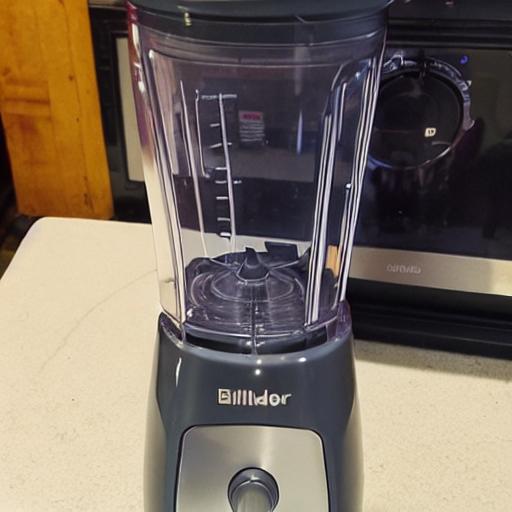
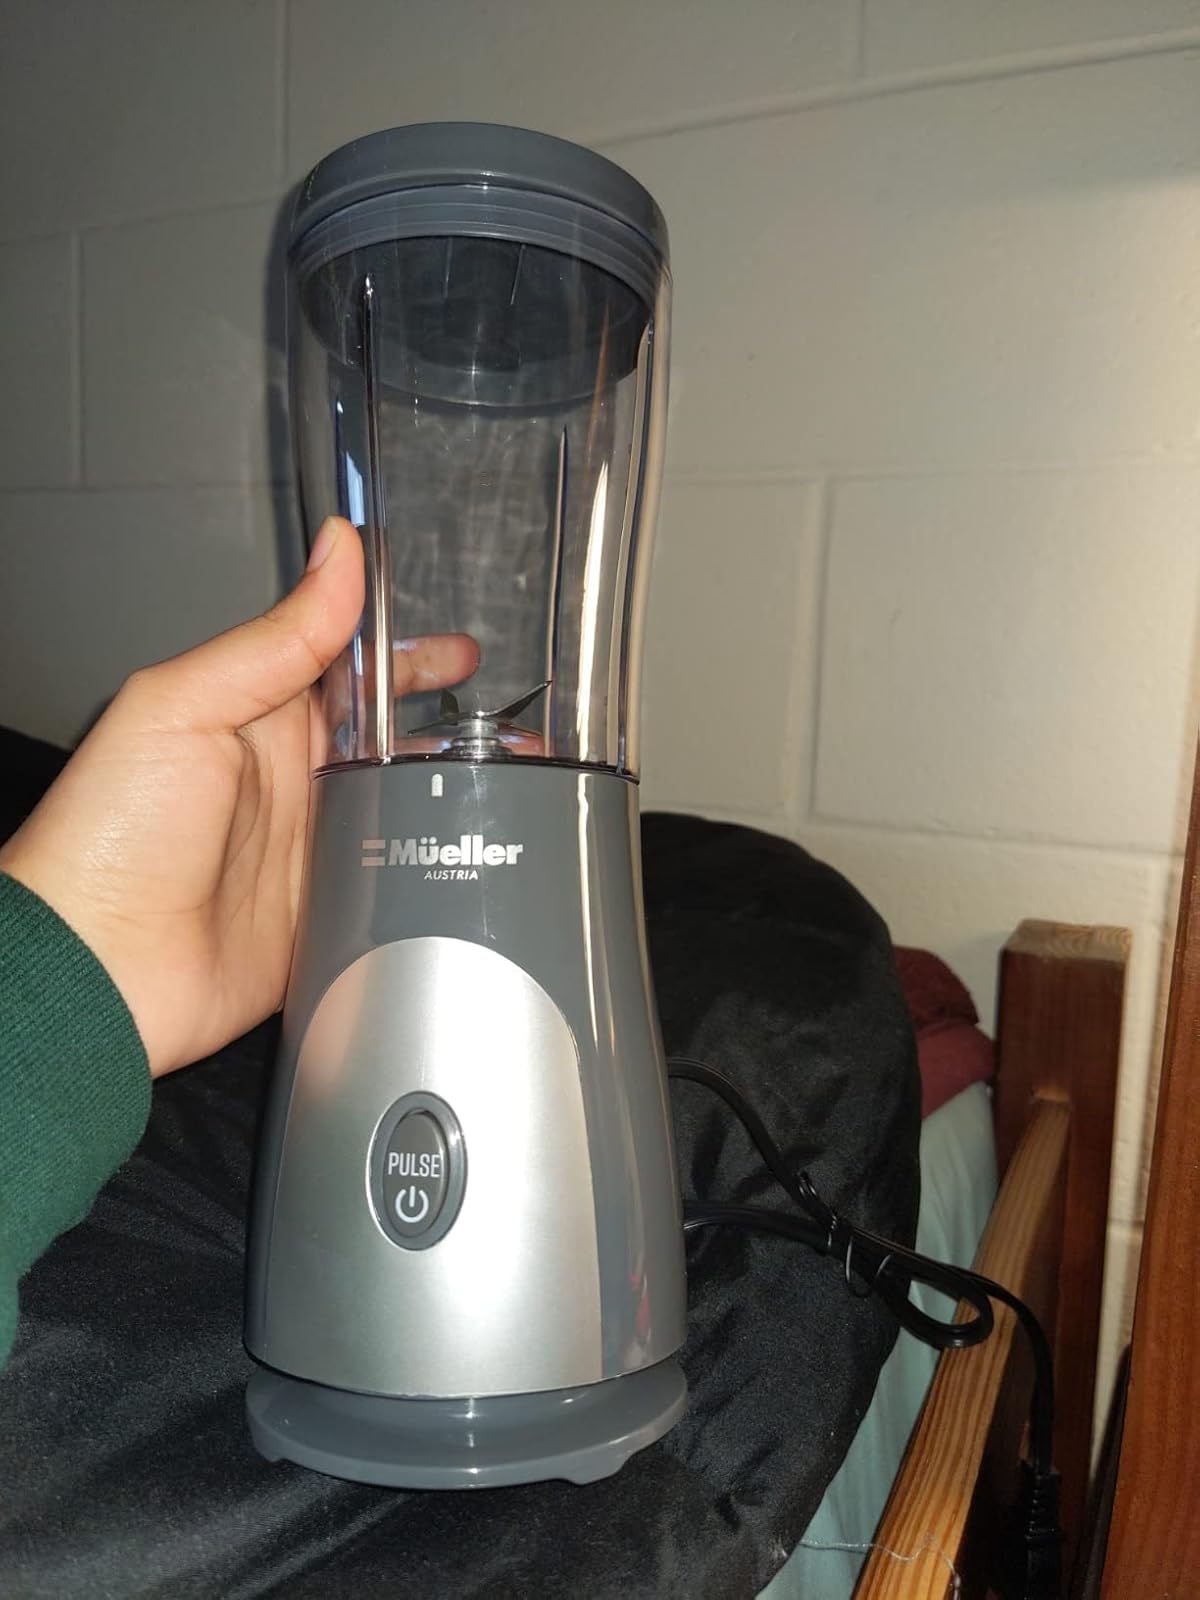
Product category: items_blender
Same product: no